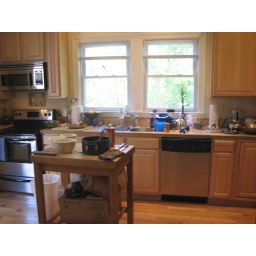
I used every bowl and pan in the house to make the Moroccan Chicken and the stir-fry.